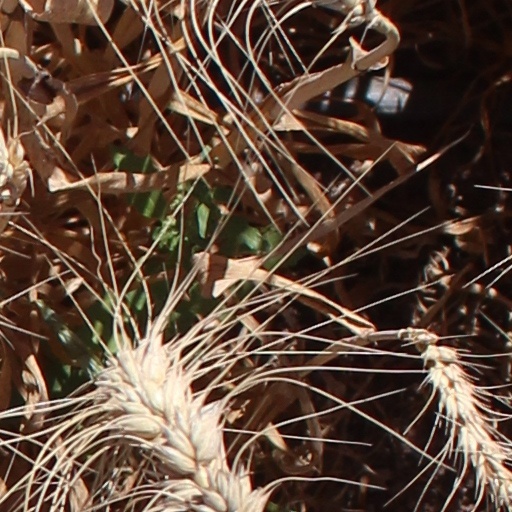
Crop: wheat